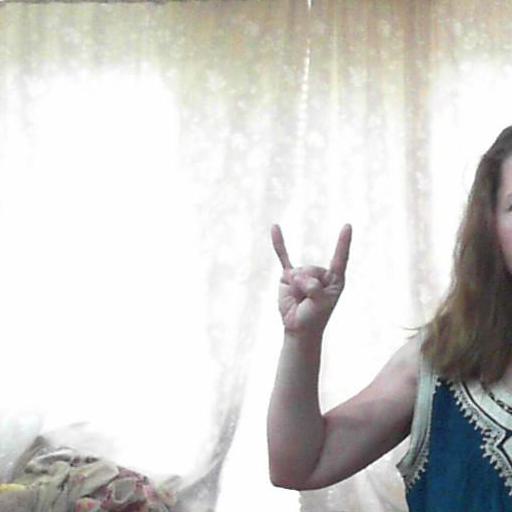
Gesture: rock